Kiss (Carly Rae Jepsen album)

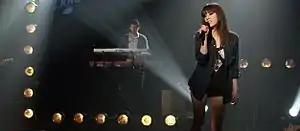
Jepsen at the Walmart Soundcheck in 2012, where she performed several songs from "Kiss"

To promote the album, Jepsen appeared in several live, awards ceremonies and televised appearances, performing the singles "Call Me Maybe", "Good Time", and "This Kiss". "Call Me Maybe" was performed by Jepsen at the 2012 Billboard Music Awards on May 20, 2012, the 2012 MuchMusic Video Awards on June 17, 2012, the 2012 Teen Choice Awards on July 22, 2012, the 2012 MTV Europe Music Awards on November 11, 2012, and several others.